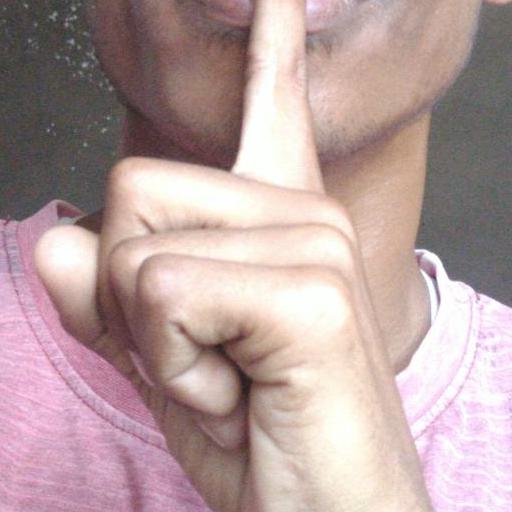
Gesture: mute